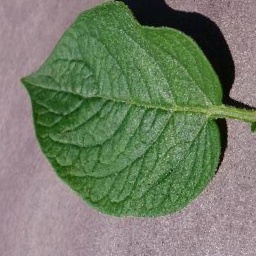
Etiqueta: Sana